Herva Nelli

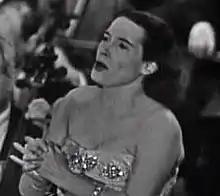
Herva Nelli, in the NBC telecast of "Aïda", 1949.

Herva Nelli (January 9, 1909May 31, 1994) was an Italian and American operatic soprano.